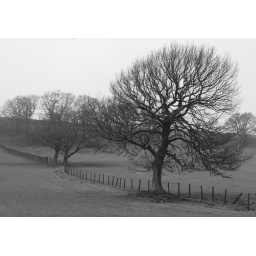
tree lines field in BW